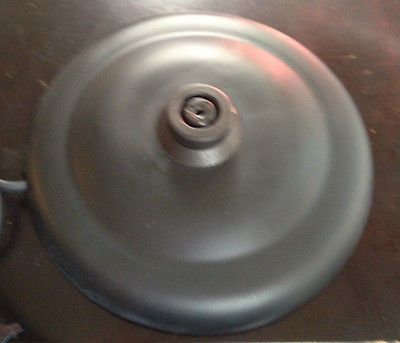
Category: kettle